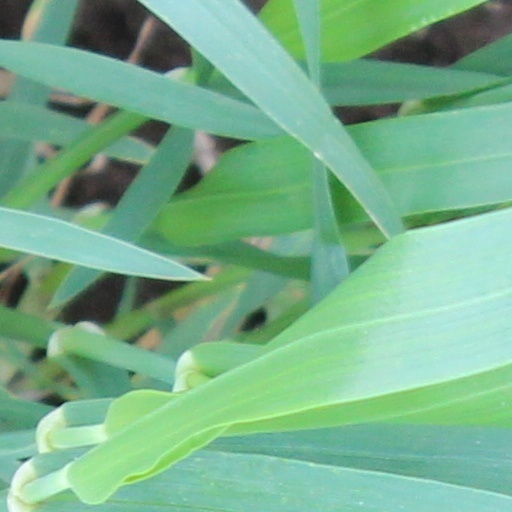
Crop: wheat